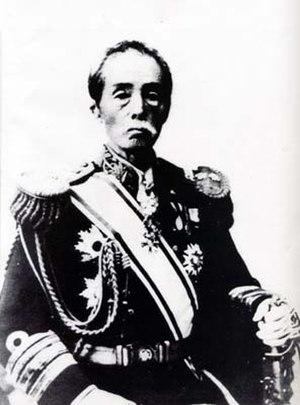
Le baron Itō Toshiyoshi est un amiral de la marine impériale japonaise qui fut le premier chef de l'État-major de la marine impériale japonaise.